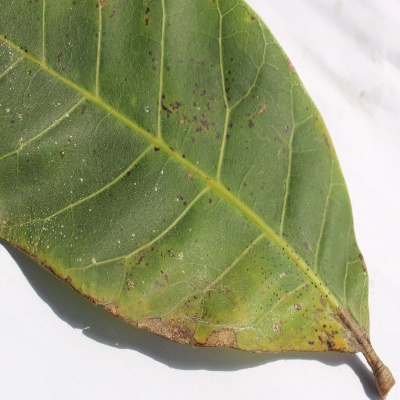
Crop: Cashew
Condition: anthracnose